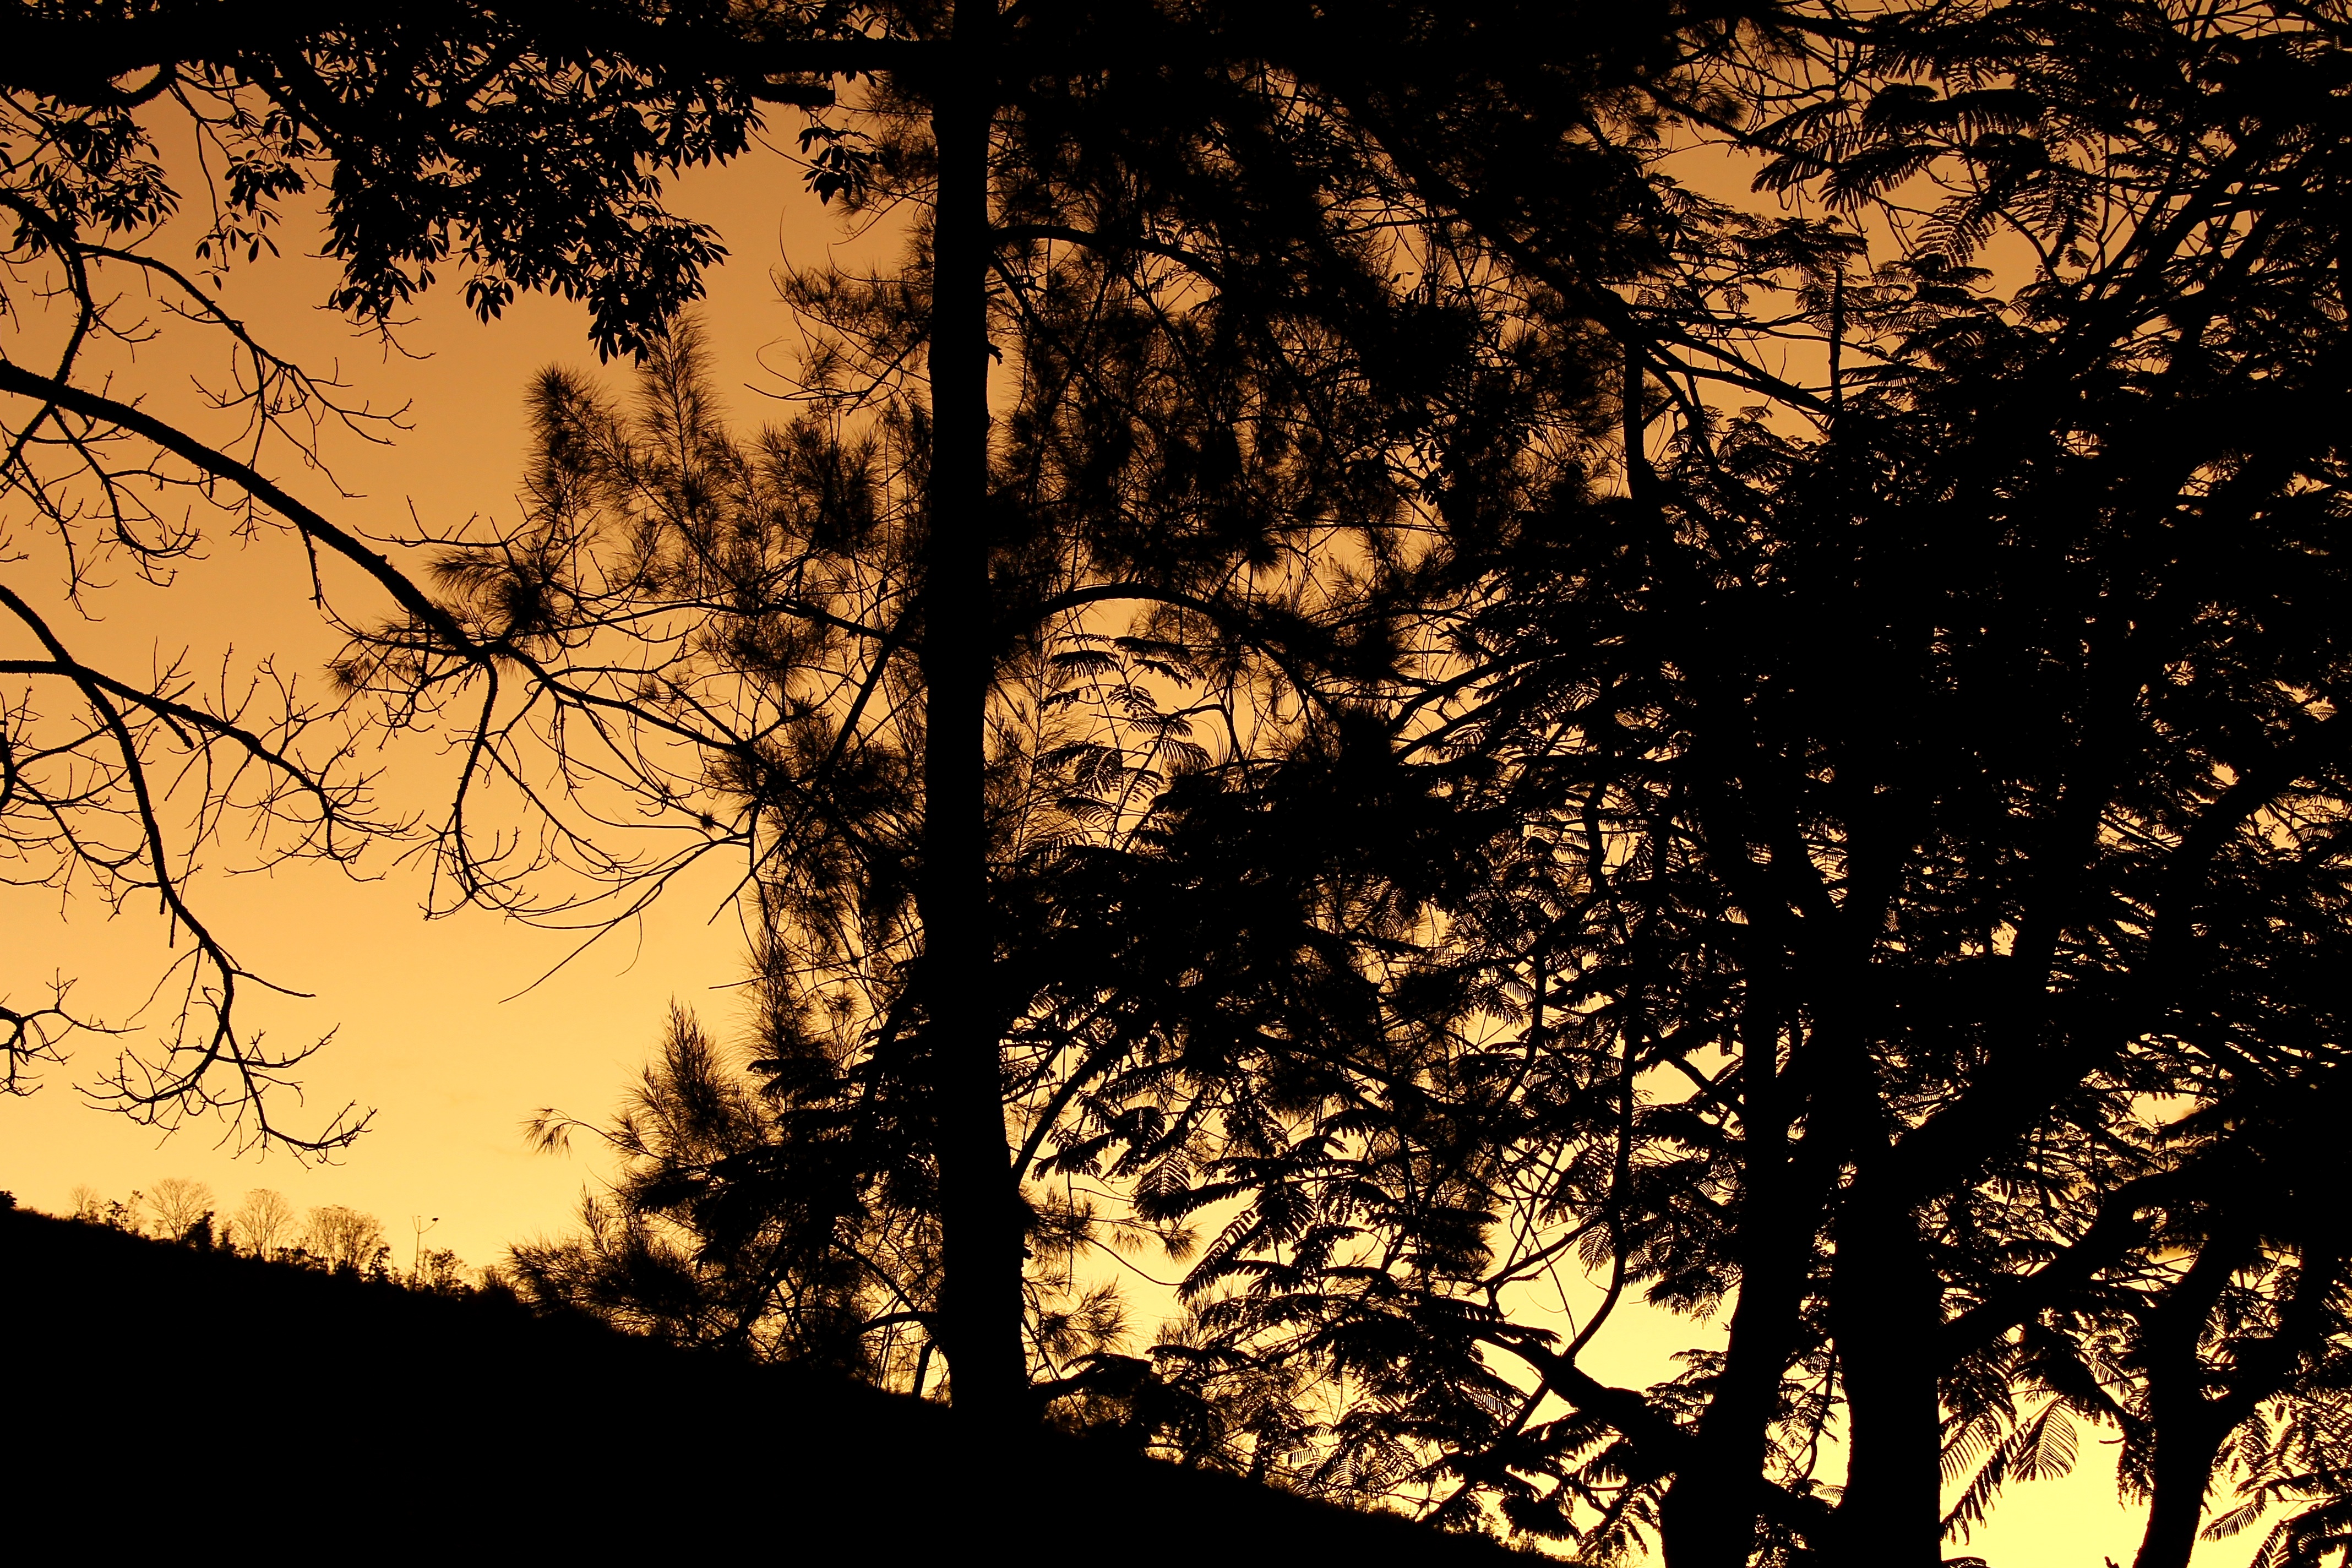
landscape, tree, nature, forest, branch, mountain, plant, sun, sunset, sunlight, morning, leaf, dawn, dusk, evening, twilight, autumn, darkness, serra, end of afternoon, sunset on the mountain, woody plant